Burgeo

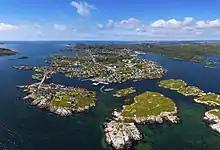
Aerial view of Burgeo Islands

Burgeo ("Najioqonuk" in the Miꞌkmaq language) falls under the Flat Bay ward of the Qalipu First Nation. It is also home to the independent Burgeo First Nation Band, a local self-identified band of Miꞌkmaq that currently have status and non-status members. Non-status members are planning to seek status under the Indian Act.